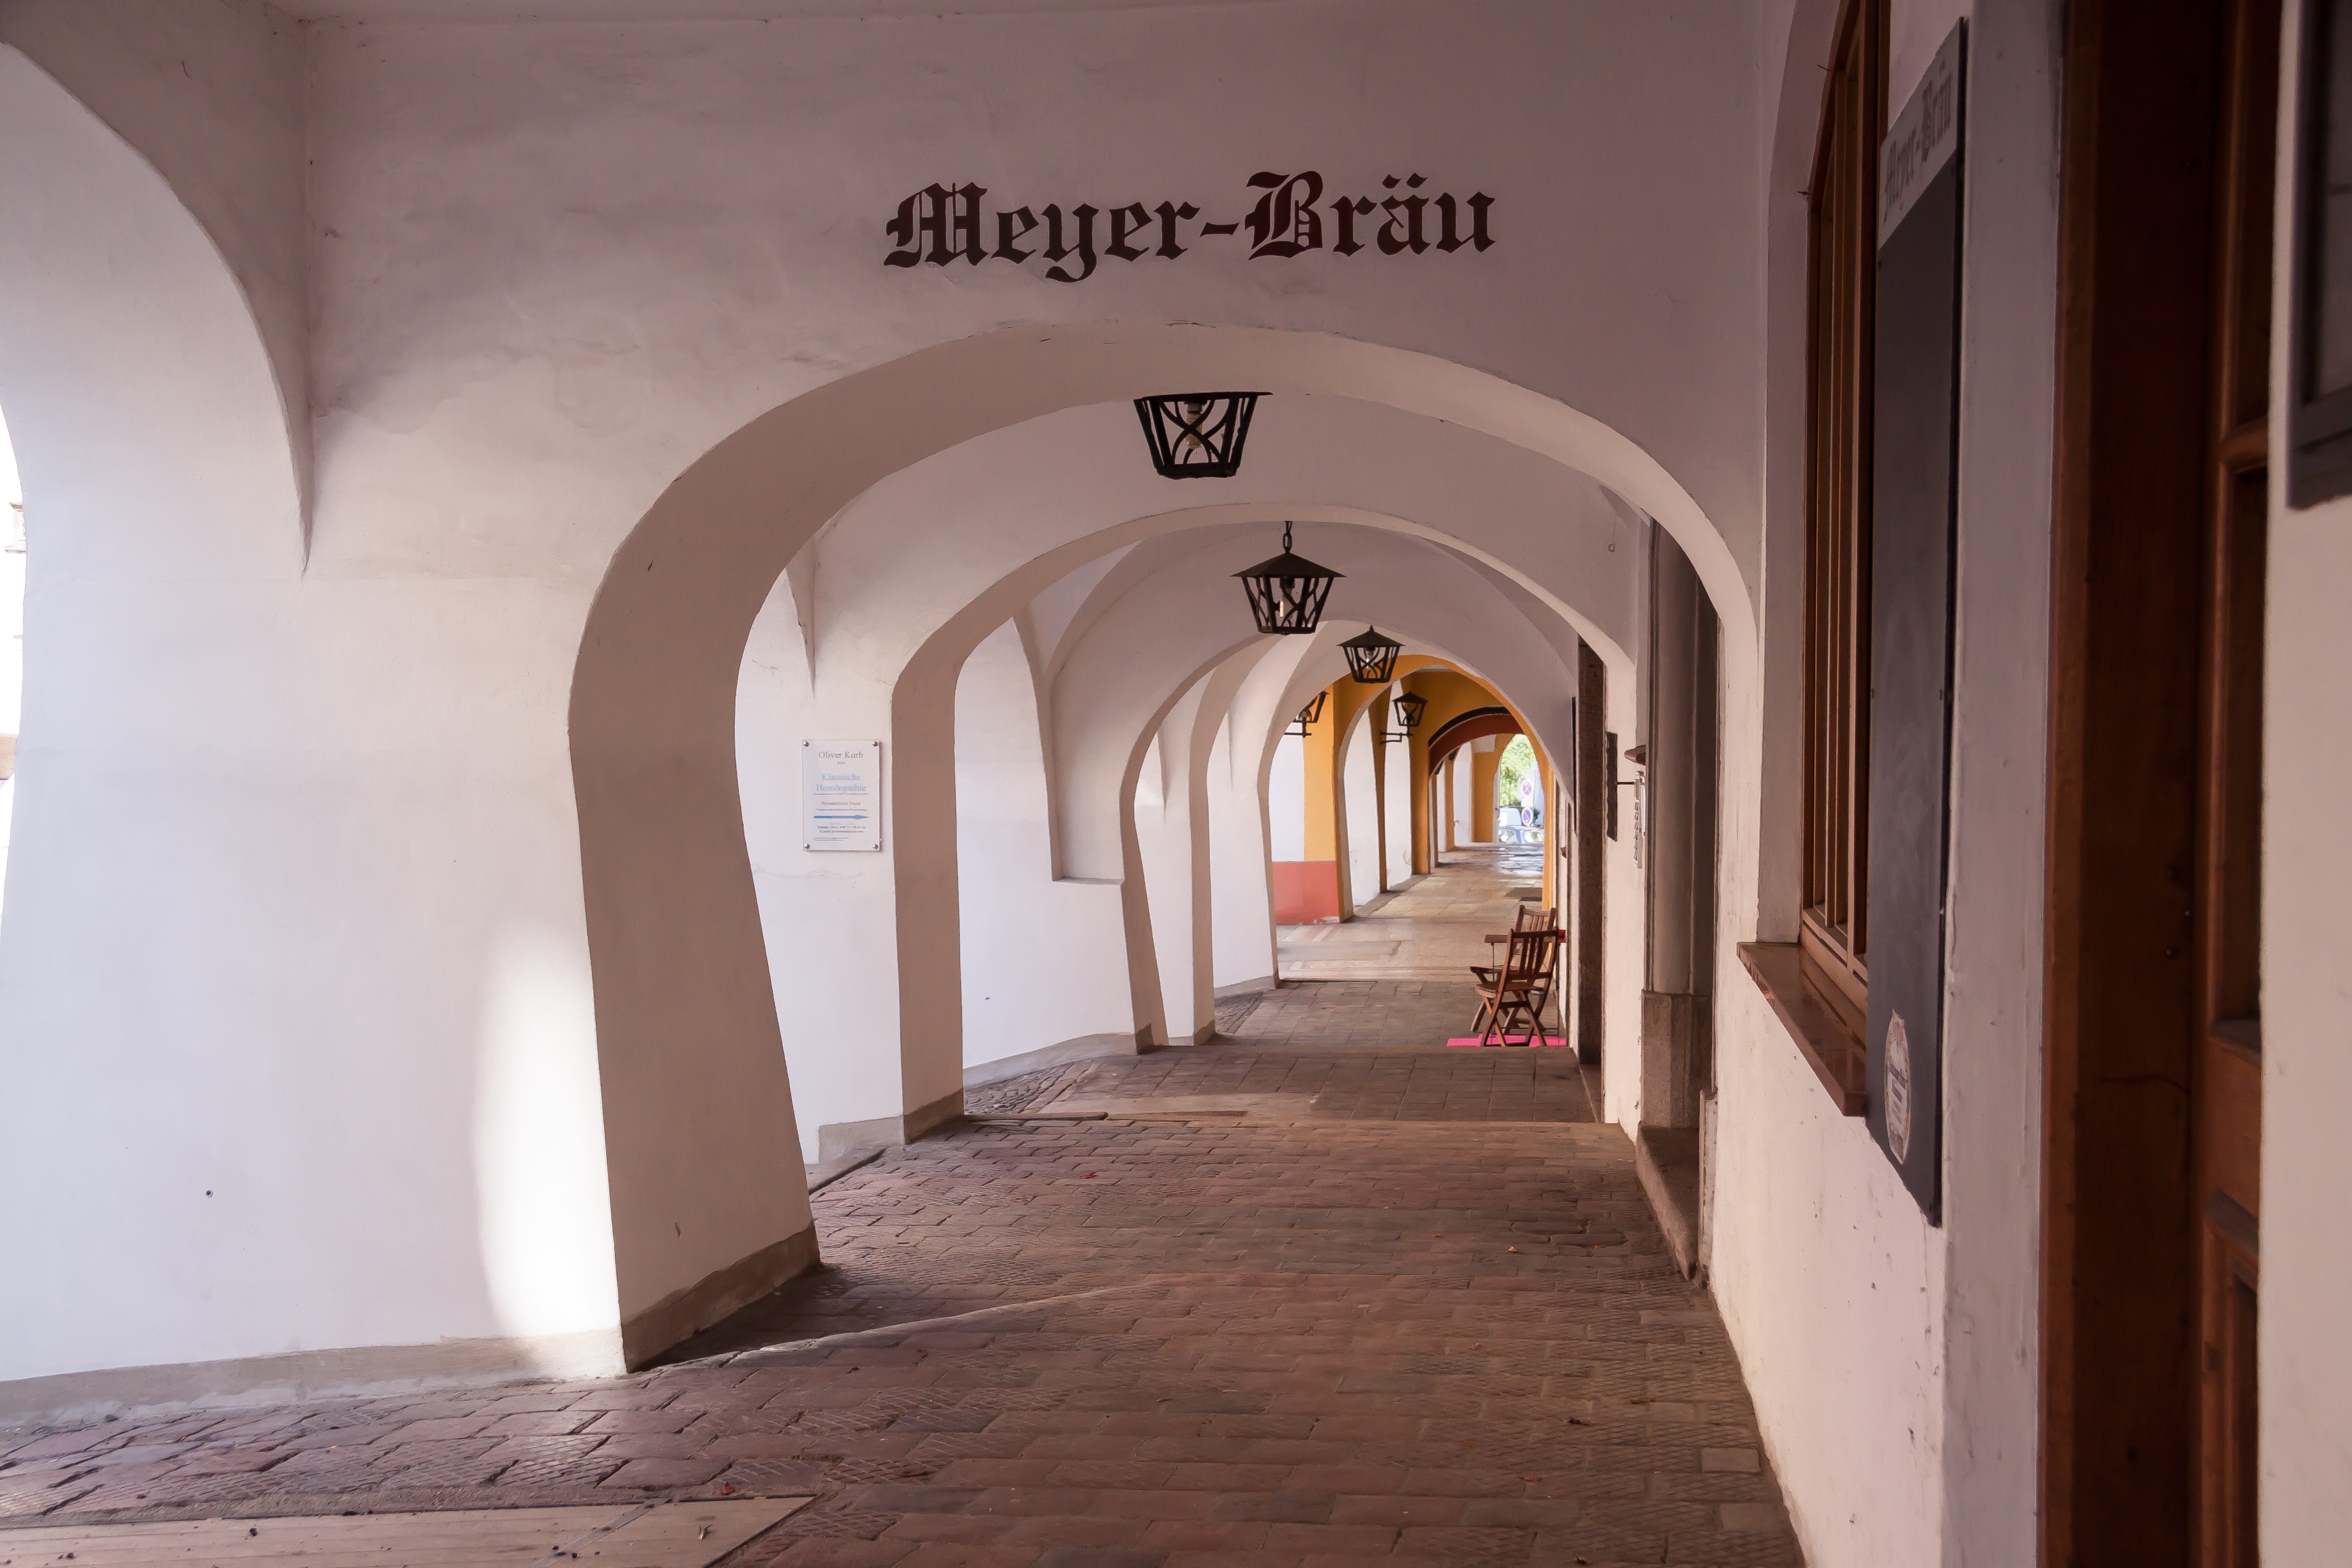
architecture, house, building, city, home, arch, hall, romantic, interior design, homes, arches, germany, bavaria, renaissance, tourist attraction, estate, arcades, gang, wasserburg